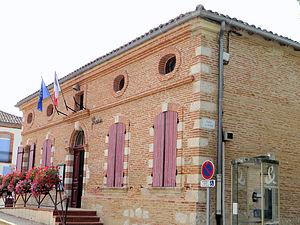
Castelmayran - Mairie
Castelmayran est une commune française située dans le département de Tarn-et-Garonne, en région Occitanie.